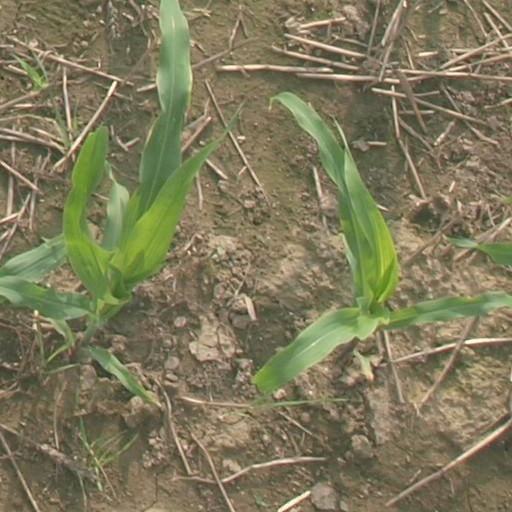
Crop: maize; corn